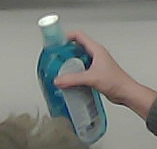
Product: sensodyne_mouthwash